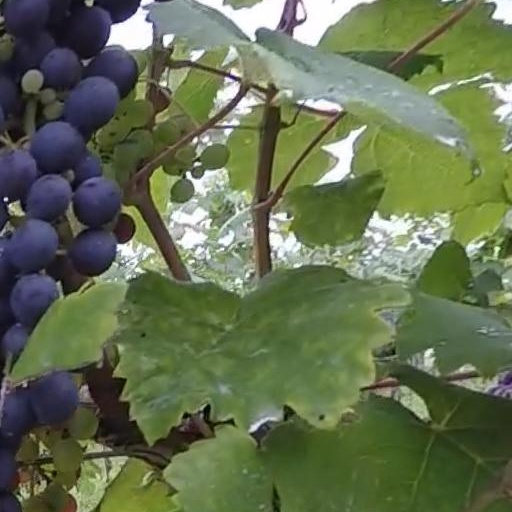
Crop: grape